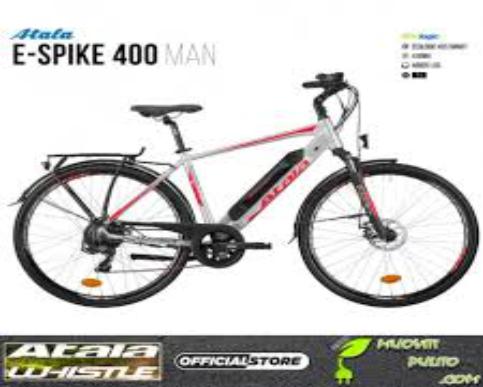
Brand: Atala
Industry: Transportation